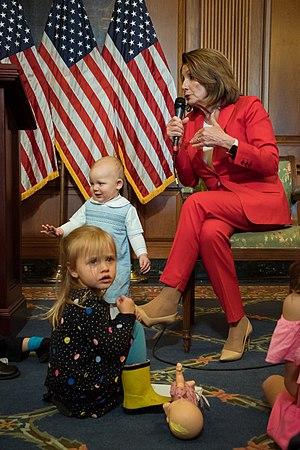
Le tailleur-pantalon est un ensemble constitué d’une veste et d’un pantalon ; il se distingue du simple tailleur, généralement assorti d'une jupe.